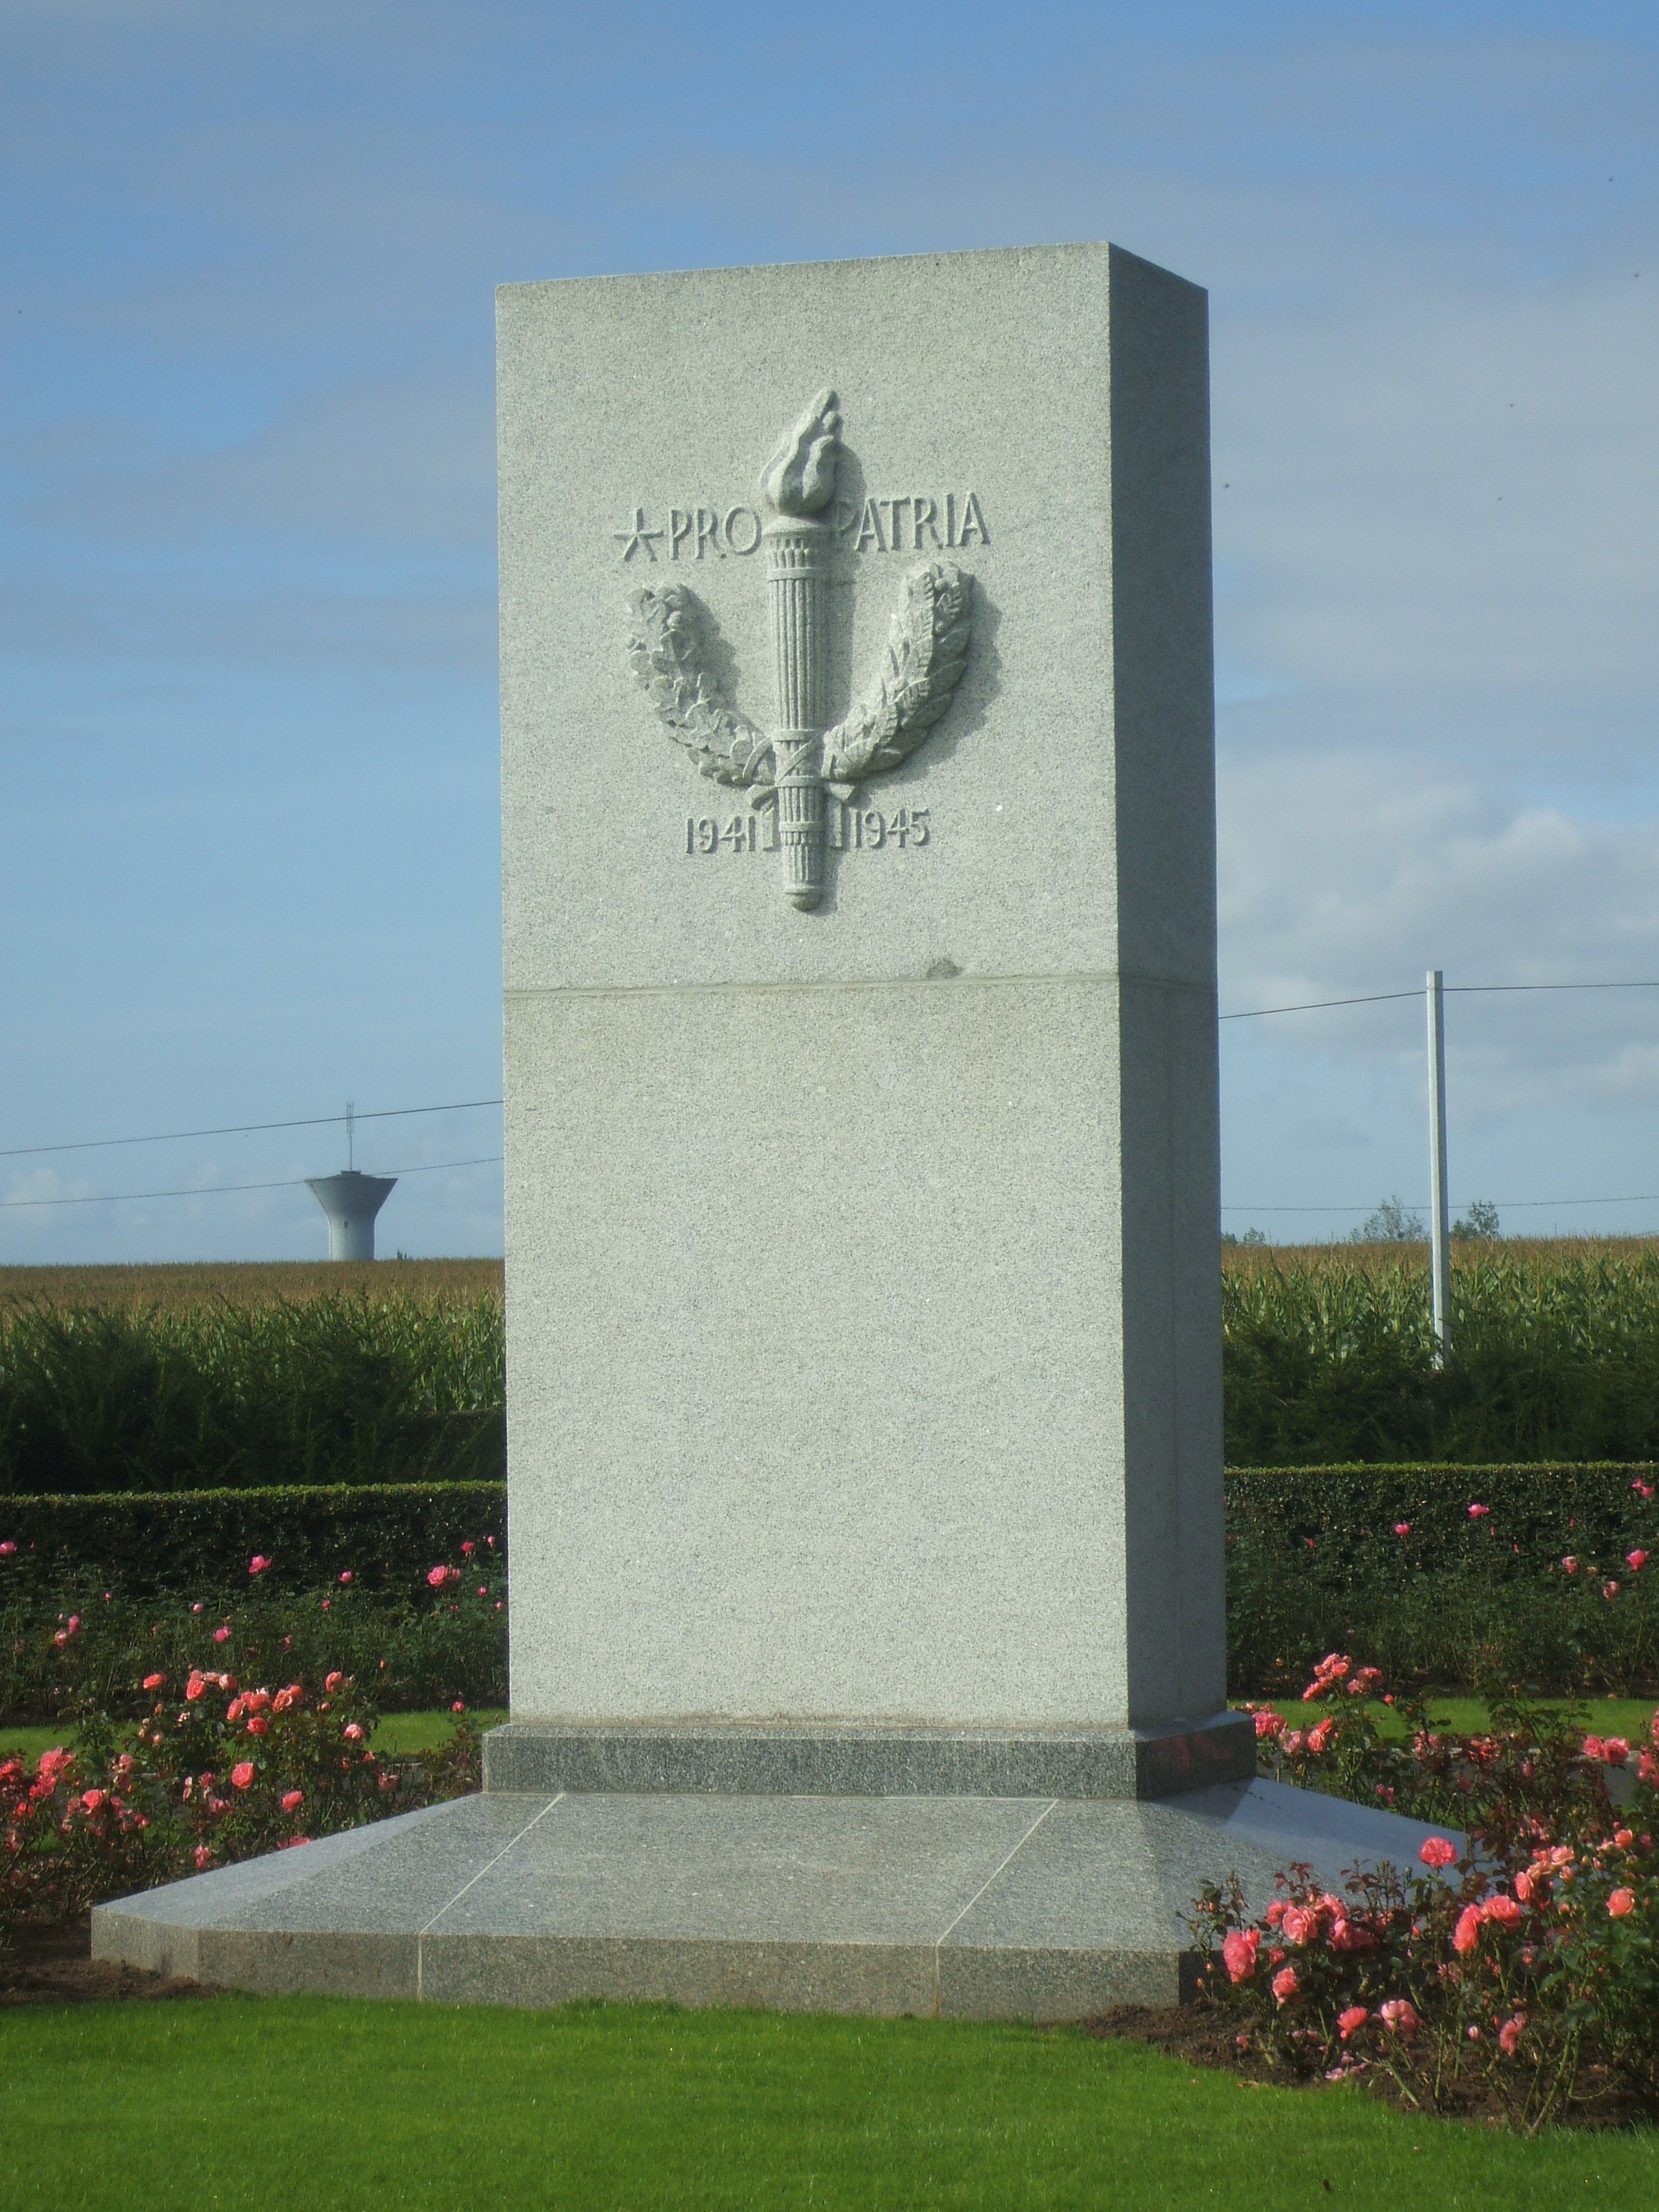
monument, france, cemetery, grave, memorial, headstone, normandy, heritage, stele, american war